Tenebrae

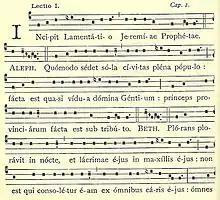
"The saddest melody within the whole range of music": the opening of the Tenebrae chanting of the Book of Lamentations of the Prophet Jeremiah

The lessons of the first nocturn at matins are taken on all three days from the Book of Lamentations and are sung to a specific Gregorian reciting tone, which has been called "the saddest melody within the whole range of music". The Lamentations of Jeremiah the Prophet have been set to polyphonic music by many composers, including Palestrina, Tallis and Lassus. Such High-Renaissance polyphonic choral settings of Lamentations at Tenebrae, culminating in those of Lassus (1584), share the same texts with, but in musical idiom are to be distinguished from, the French Baroque genre of Leçons de ténèbres, as composed by Marc-Antoine Charpentier (54 settings, H.91 - H.144), Michel Lambert, and François Couperin. In the 20th century Ernst Krenek wrote a "Lamentatio Jeremiae prophetae", Op. 93 (1941–1942), and Igor Stravinsky composed "Threni" (1957–1958).